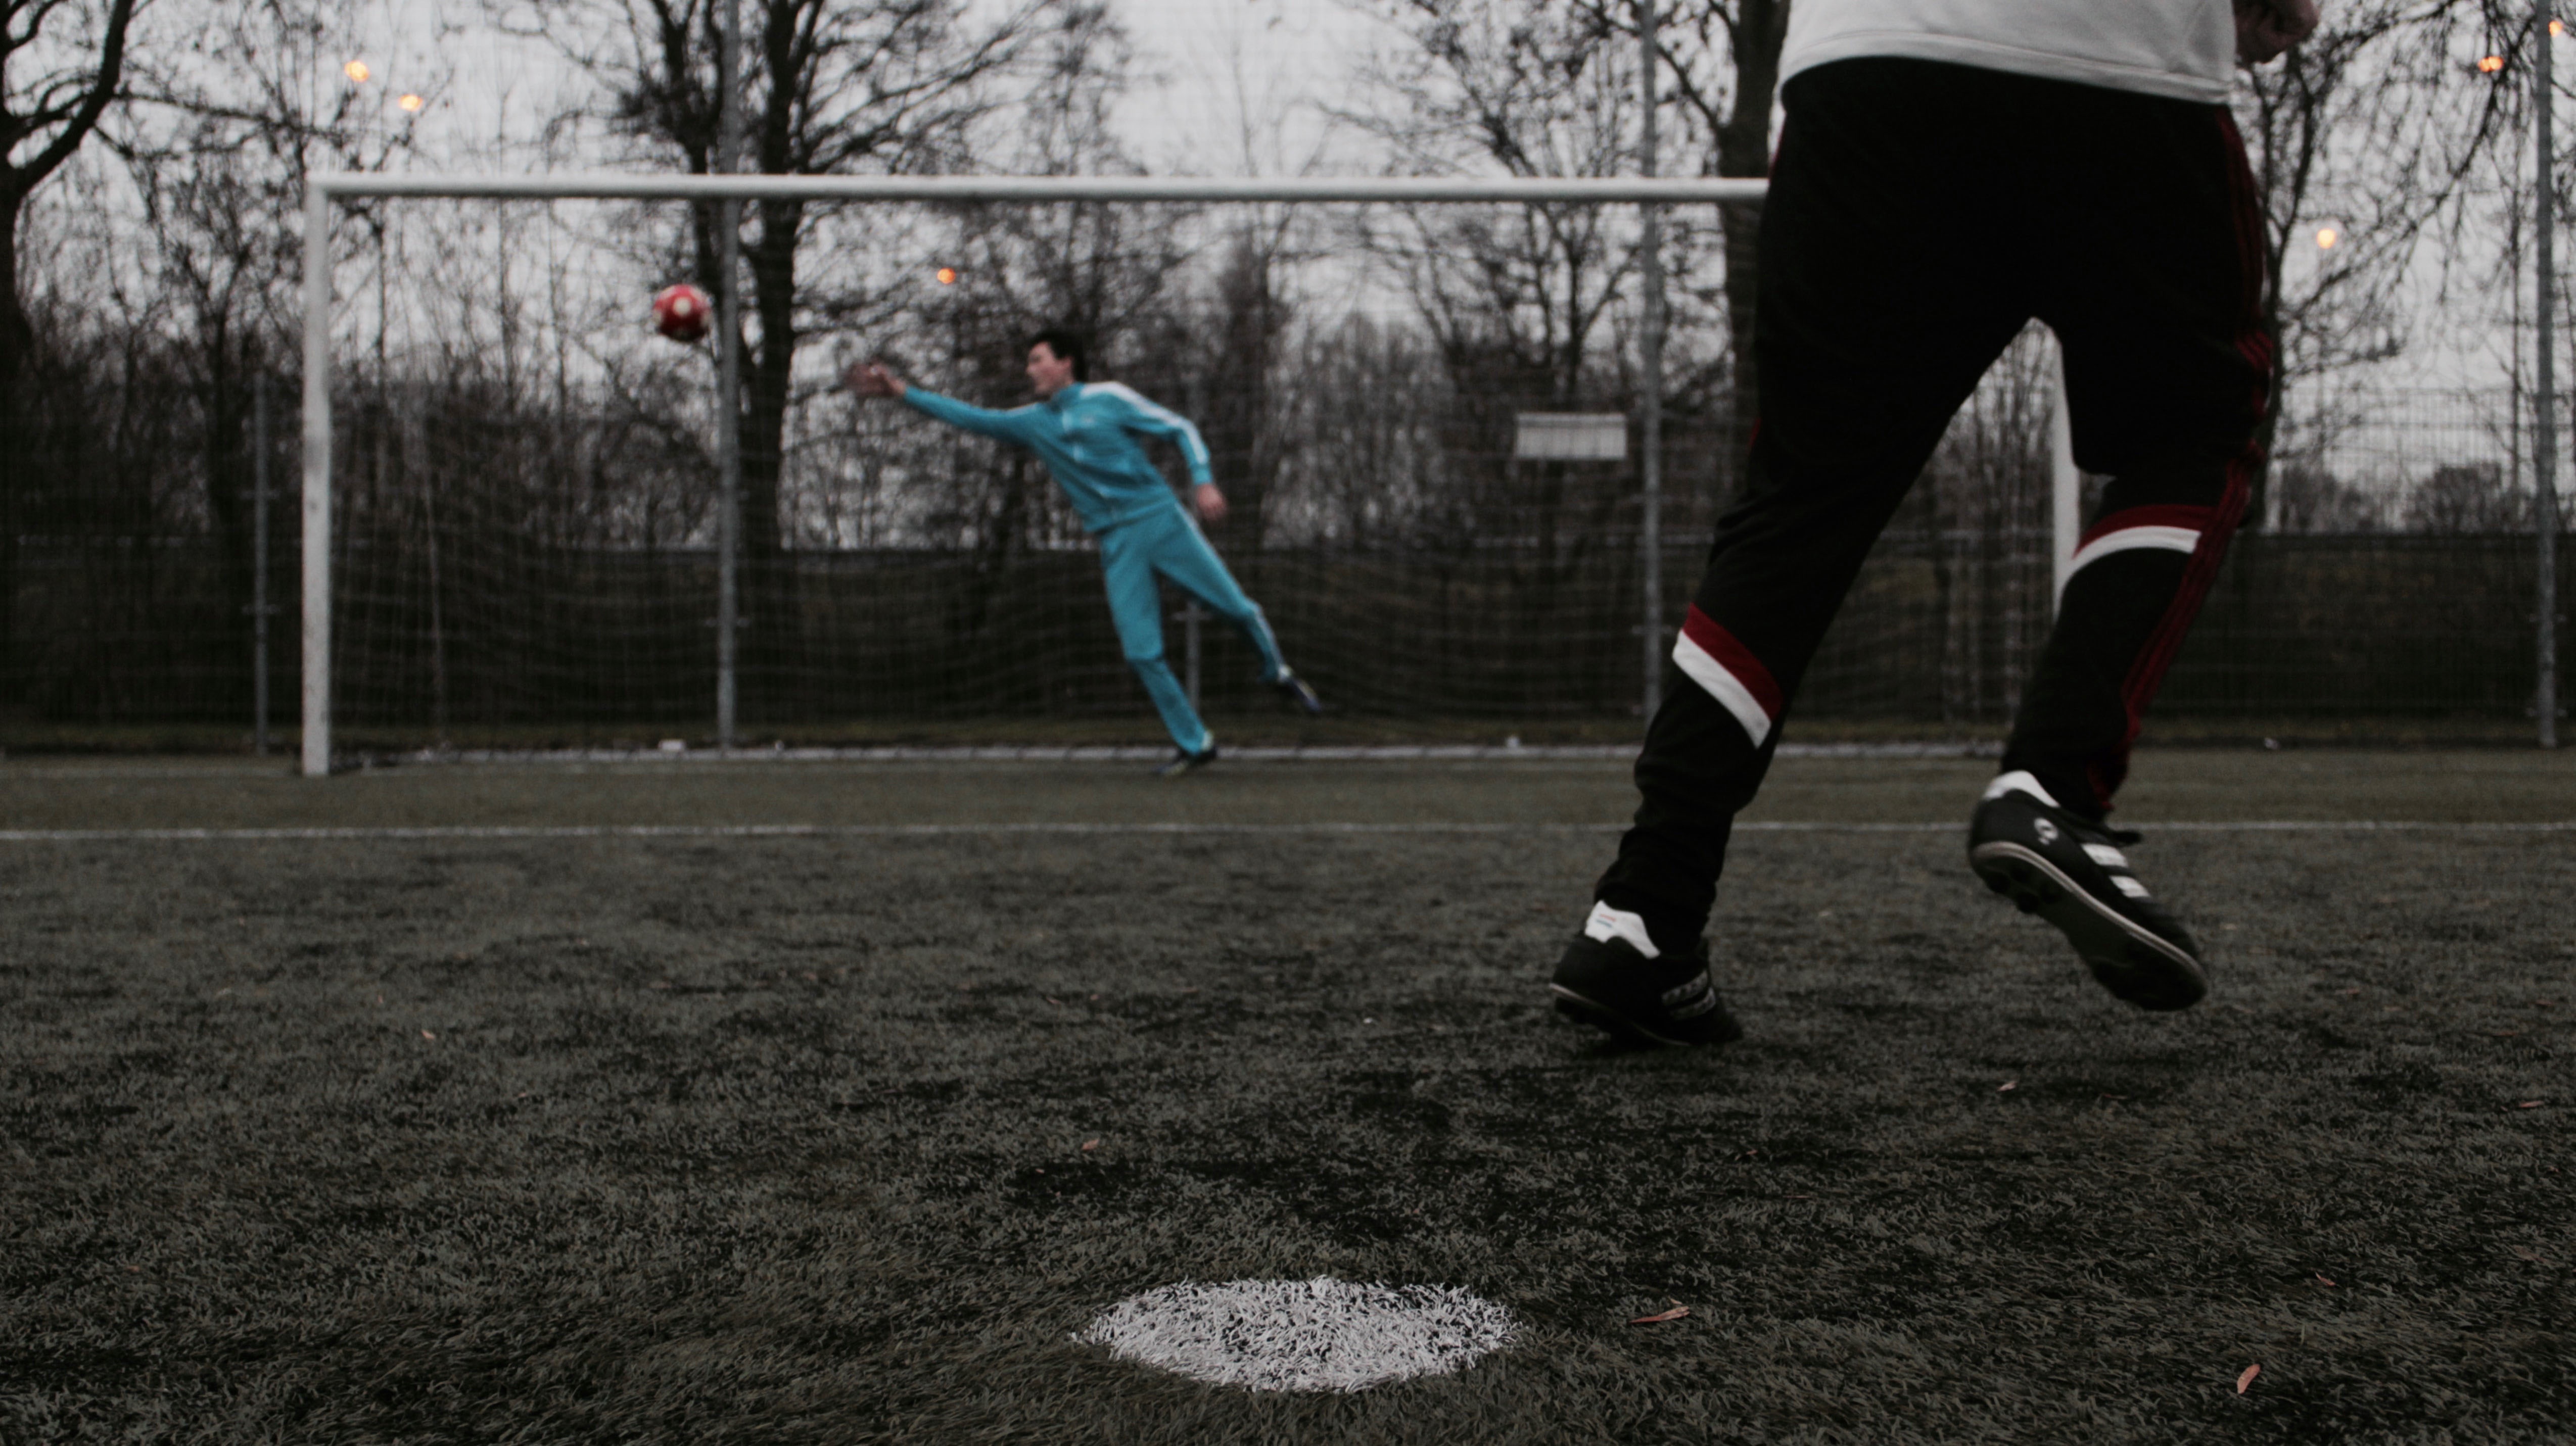
spring, player, sports